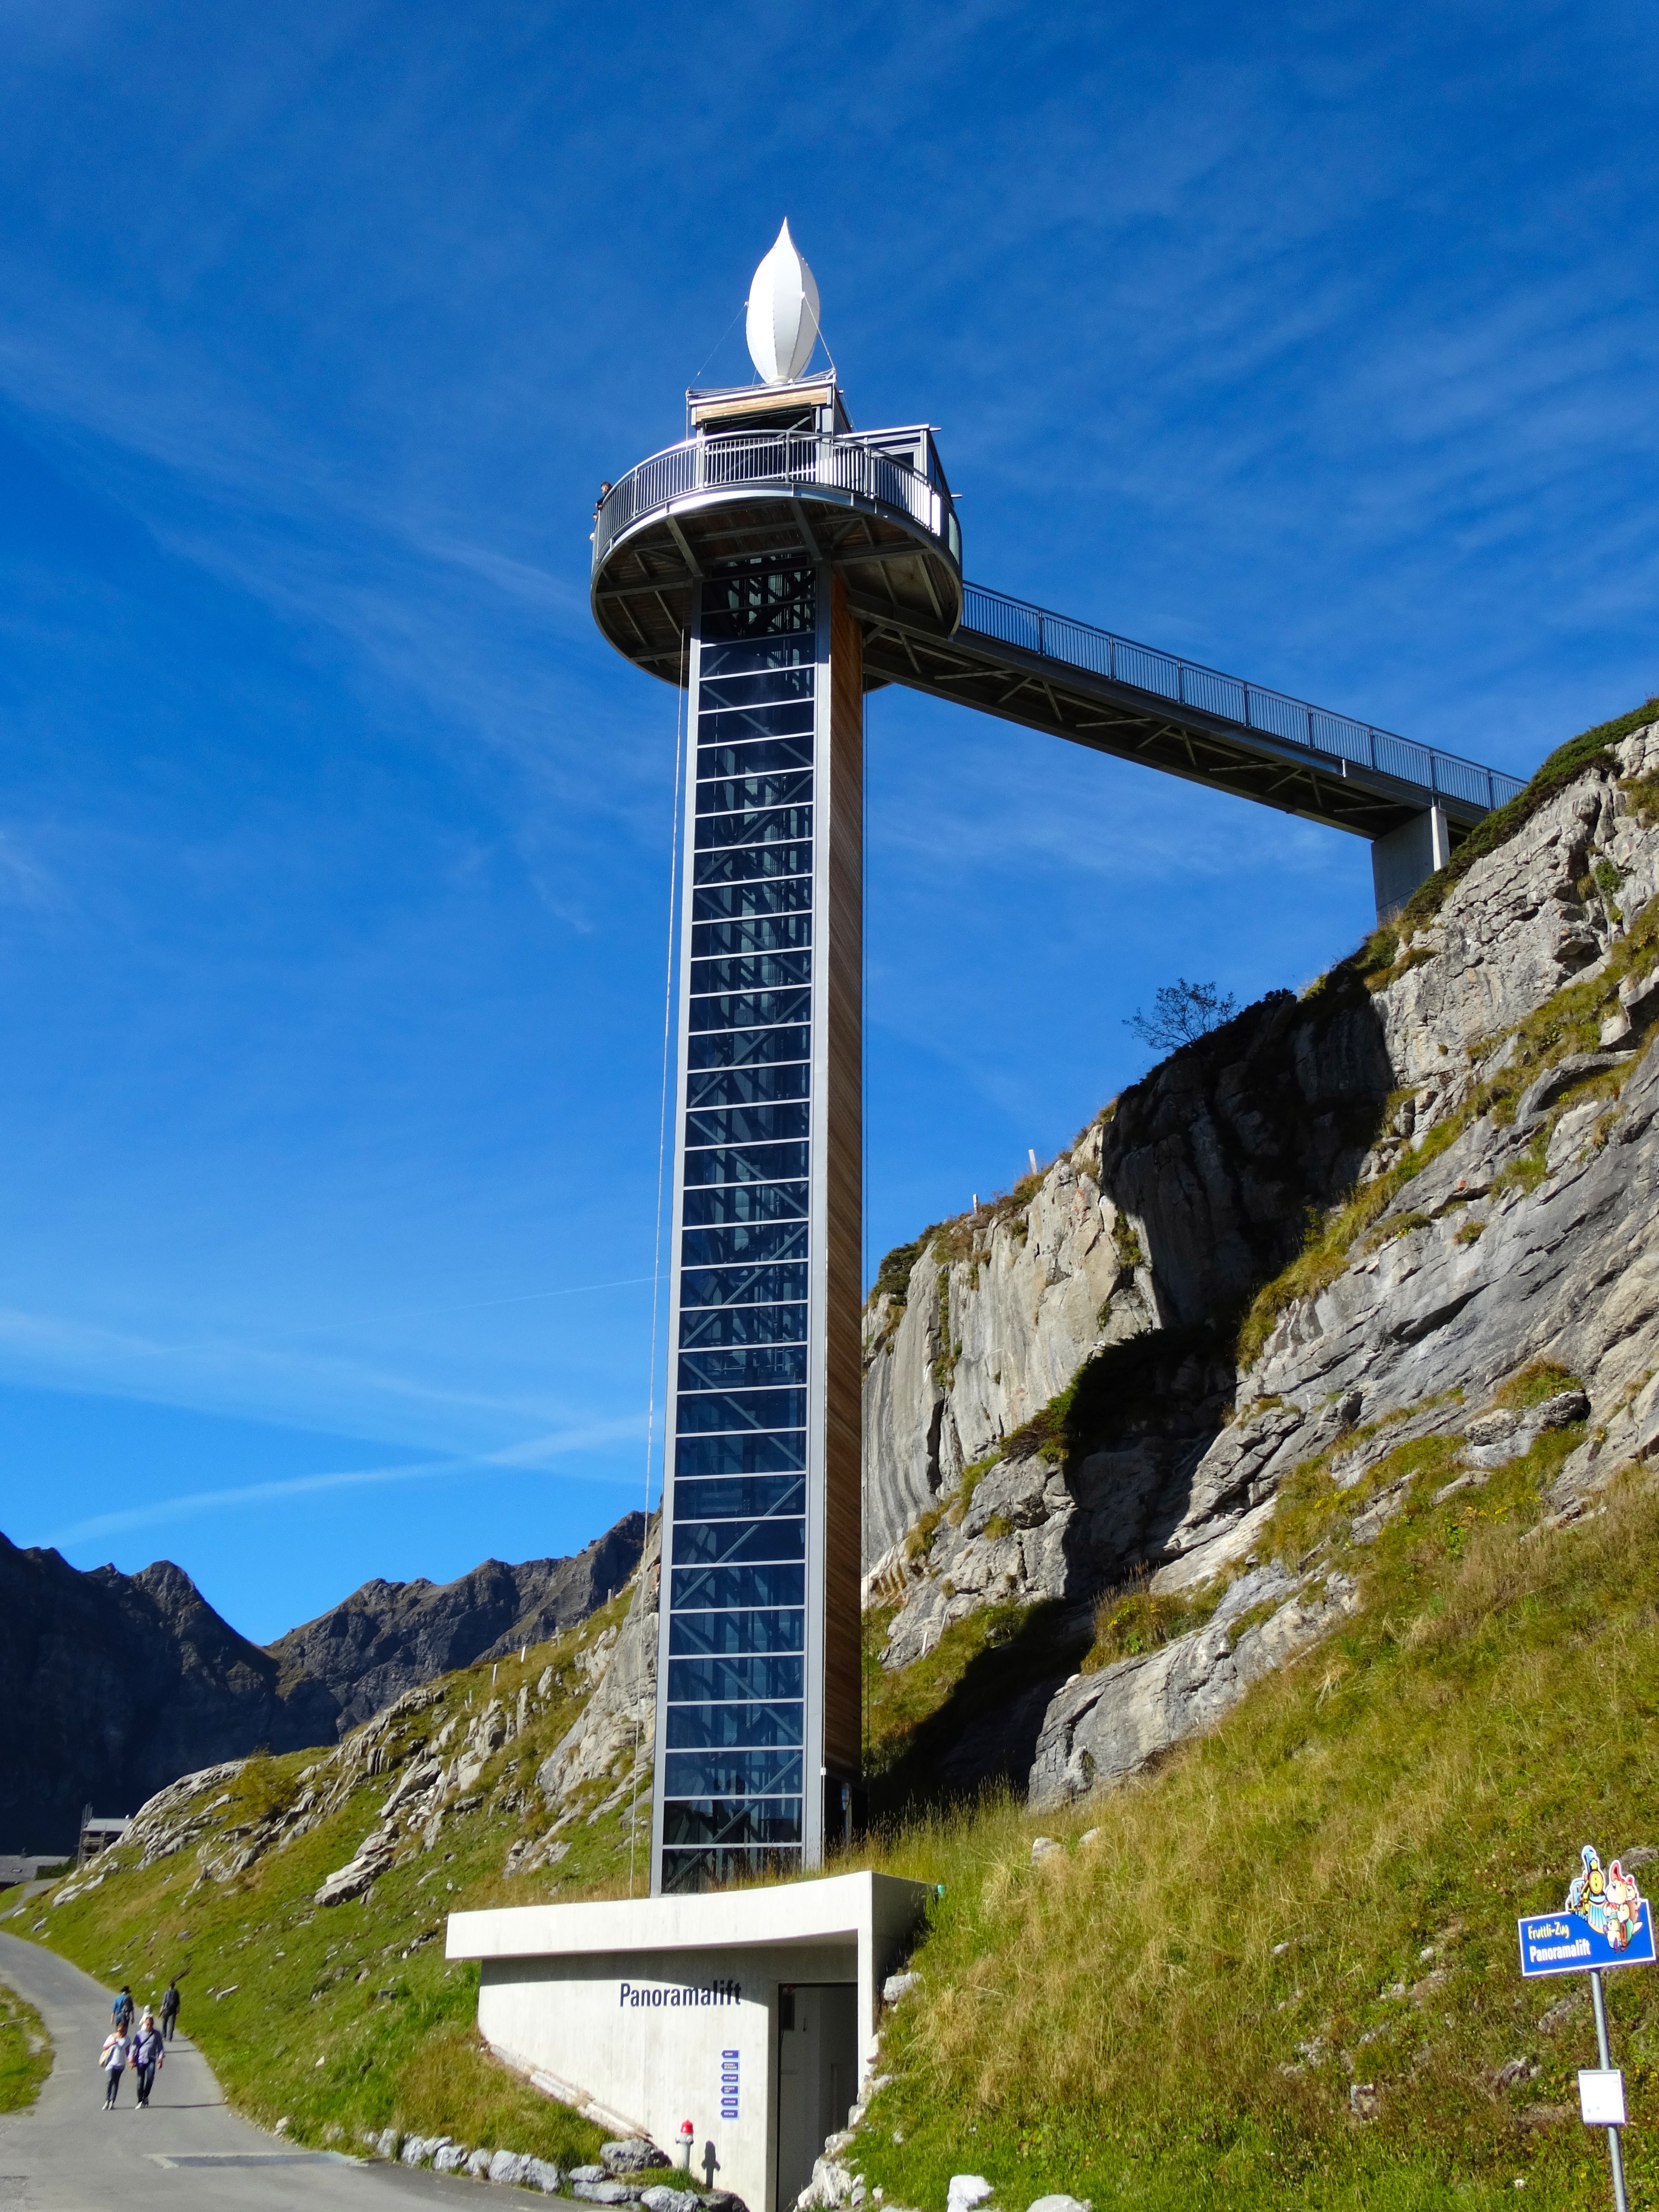
coast, mountain, lighthouse, architecture, sky, mountain range, tower, landmark, mountains, switzerland, observation deck, panorama lift